Cyrille Delannoit

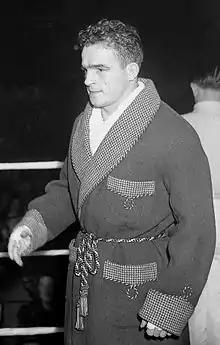
Cyrille Delannoit in 1948

Cyrille Delannoit (alternatively Cyriel Delannoit; Geraardsbergen, 13 March 1926 – 9 February 1998) was a Belgian boxer. He was also known by his nickname Tarzan. In 1948, he became European boxing champion in the middleweight class.